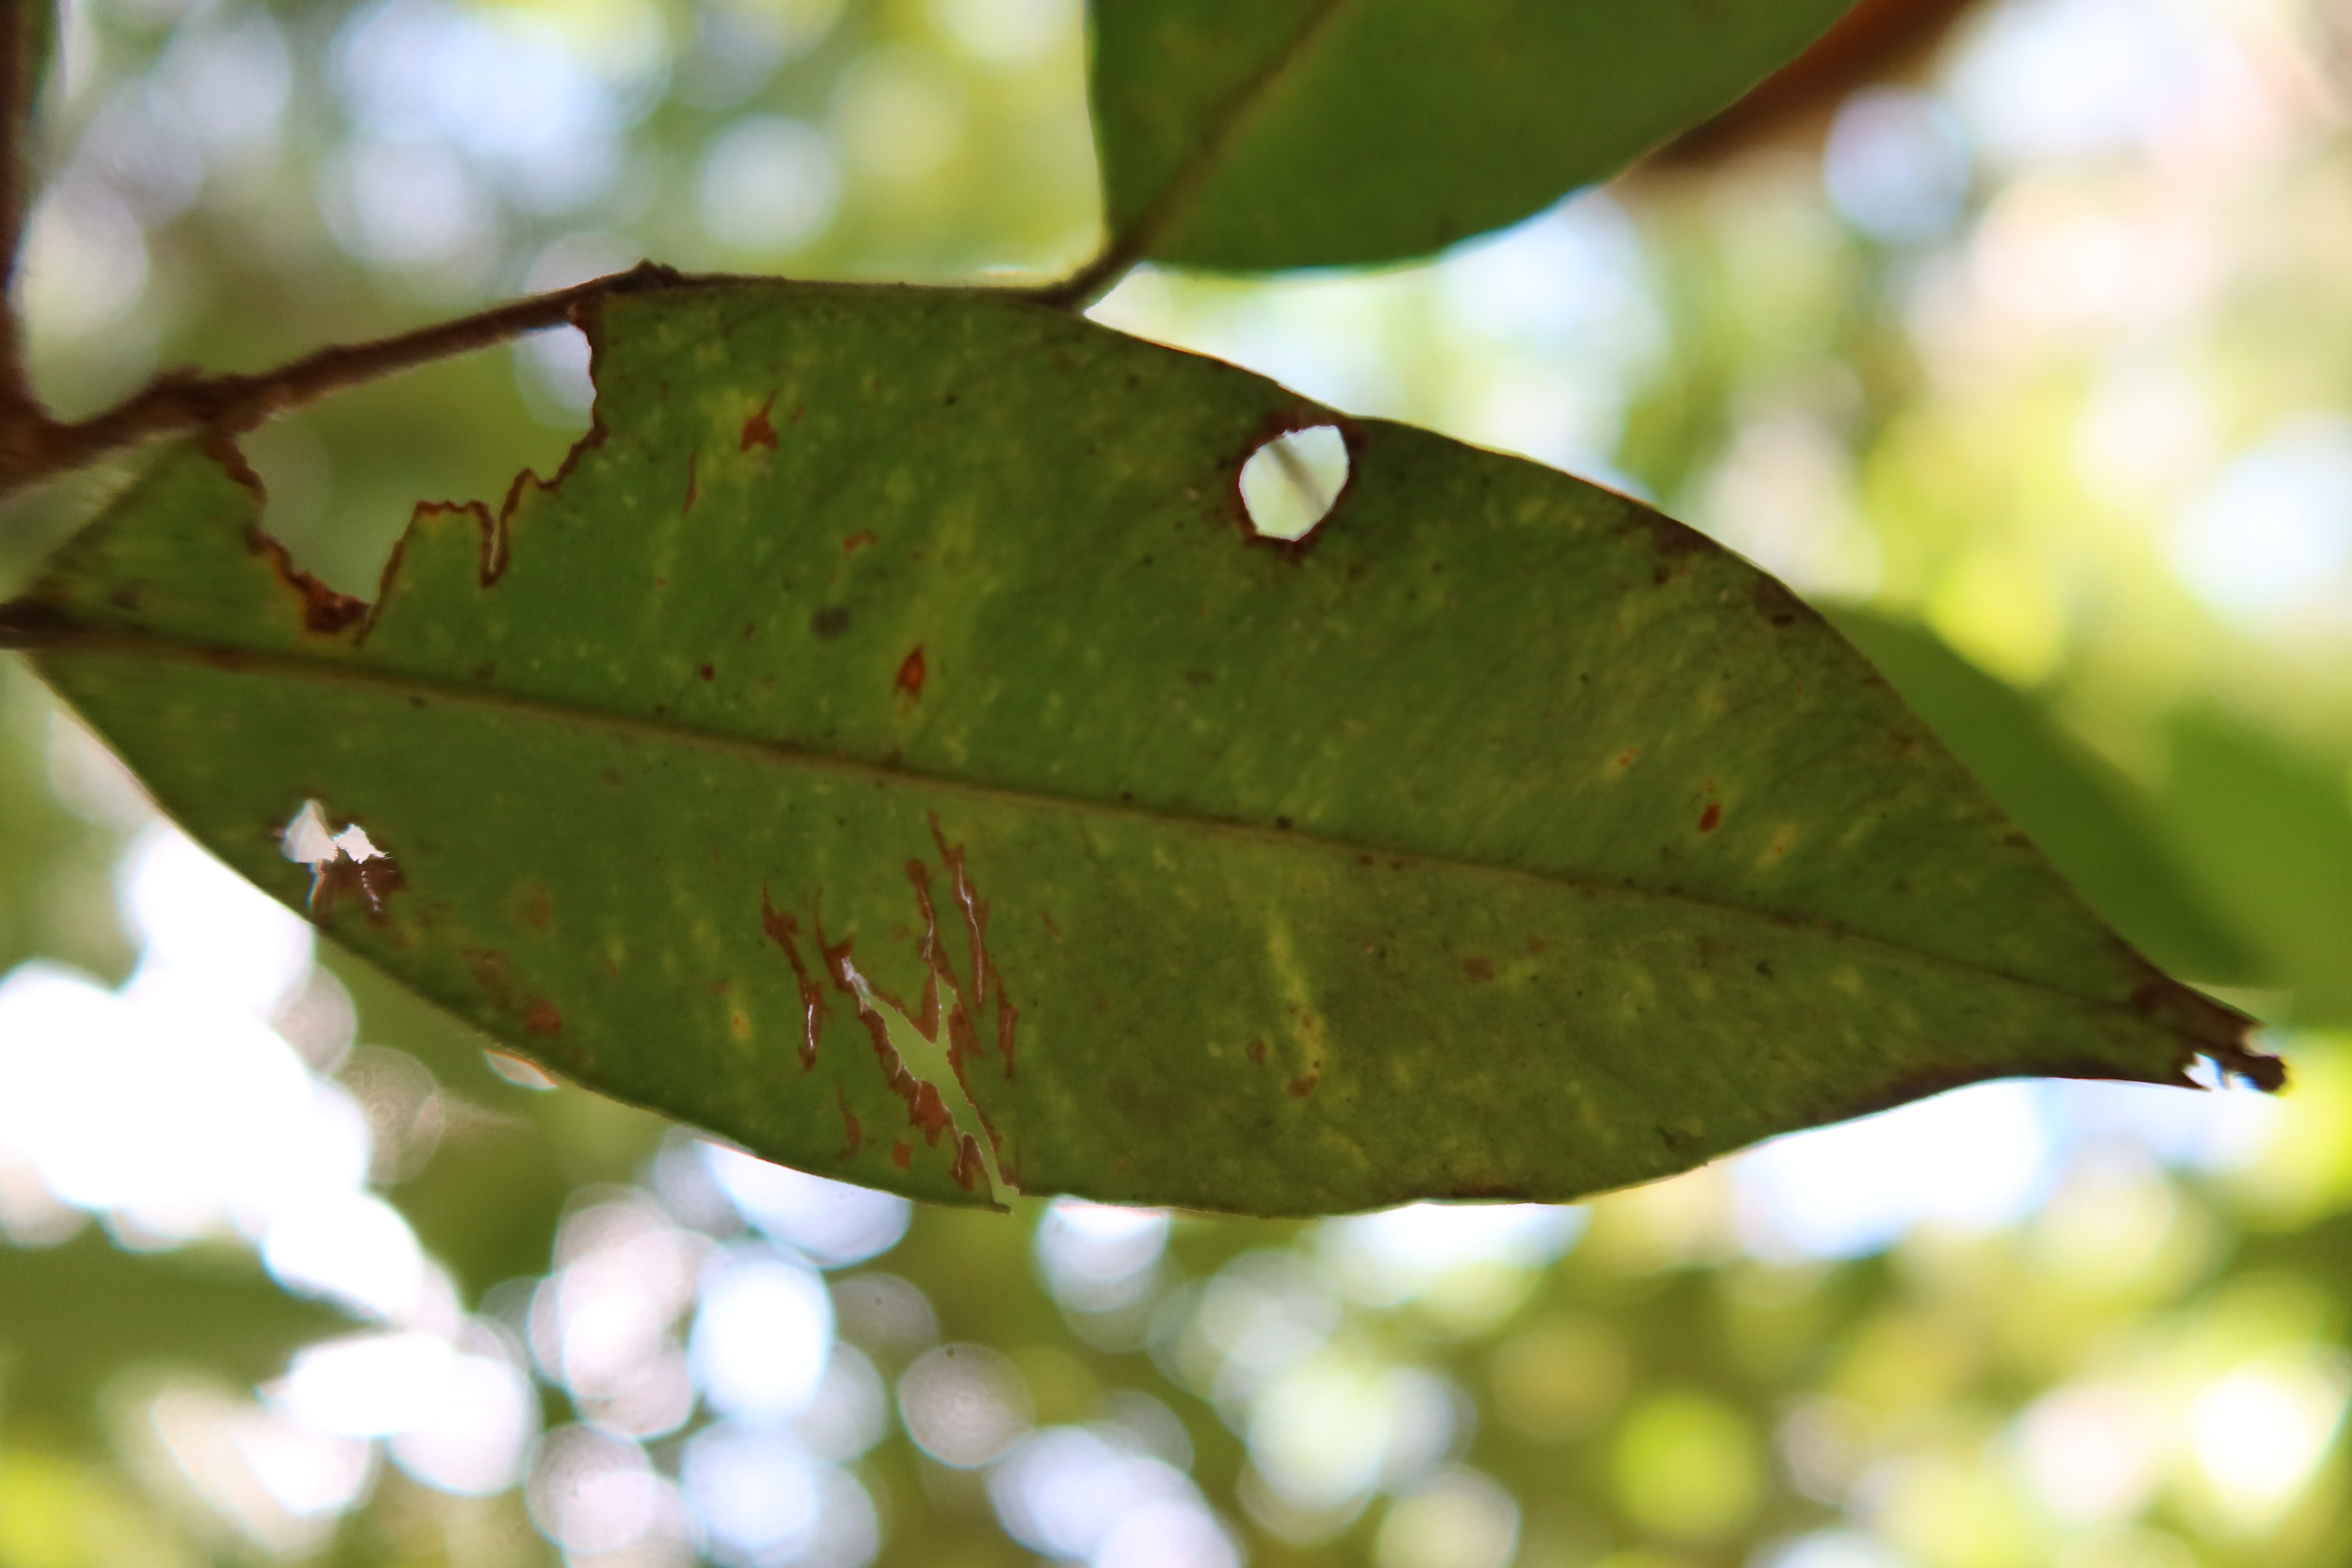
Label: Anthracnose